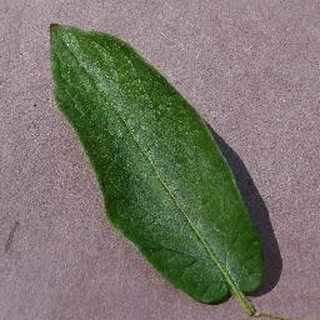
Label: healthy_potato